Aboud

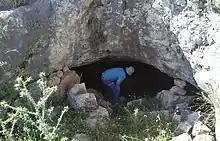
'Abud Cave

Al-Abudiyah Church, also known as Saint Mary's Church, is situated in the center of Aboud. The earliest remains, including two capitals and the semi-circular arches they support, suggests a fifth- to sixth-century construction date.